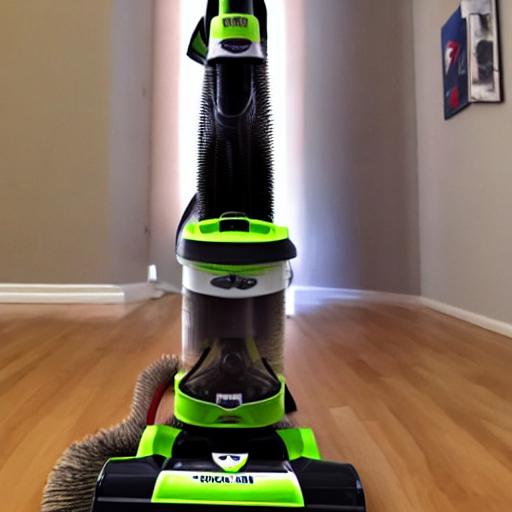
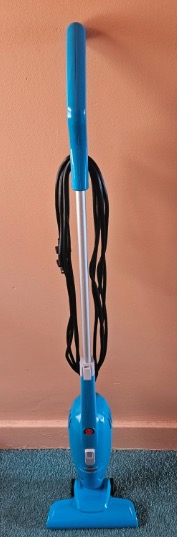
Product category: items_vacuum
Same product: no